KS Toruń

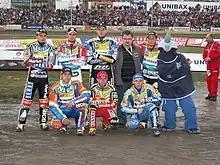
2007 Toruń team

Toruń were inaugural members of the Ekstraliga in 2000 and in 2001, signed Tony Rickardsson, which instantly saw success as Toruń won their third gold medal. The Polish championship title in 2001 lasted to the final heat of the final match against Atlas Wrocław, with Toruń's riders winning the heat 5-1. They secured two silver medals in 2003 and 2007 but in between the team was bought by a trader Roman Karkosik and the name was changed to Unibax Toruń.